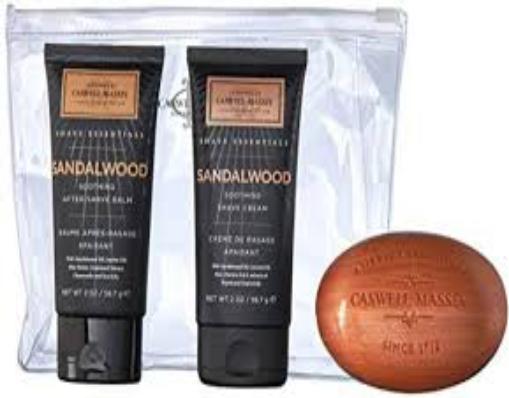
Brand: Caswell Massey
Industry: Necessities